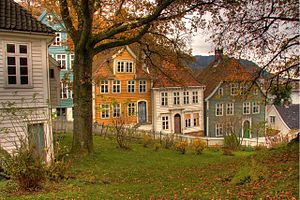
Gamle Bergen Museum
Huse på Gamle Bergen Museum.
Gamle Bergen Museum er et frilandsmuseum, som ligger i bydelen Sandviken i Bergen. Det er opbygget omkring det gamle lyststed Elsesro. Museet blev åbnet i 1949 og er nu en del af Bymuseet i Bergen. Frilandsmuseet har bygninger fra 1700- og 1800-tallet som er flyttet fra forskellige steder i Bergen til dette område. Bygningerne består hovedsagelig af en- og toetagers træhuse med træbeklædning og tegltag.